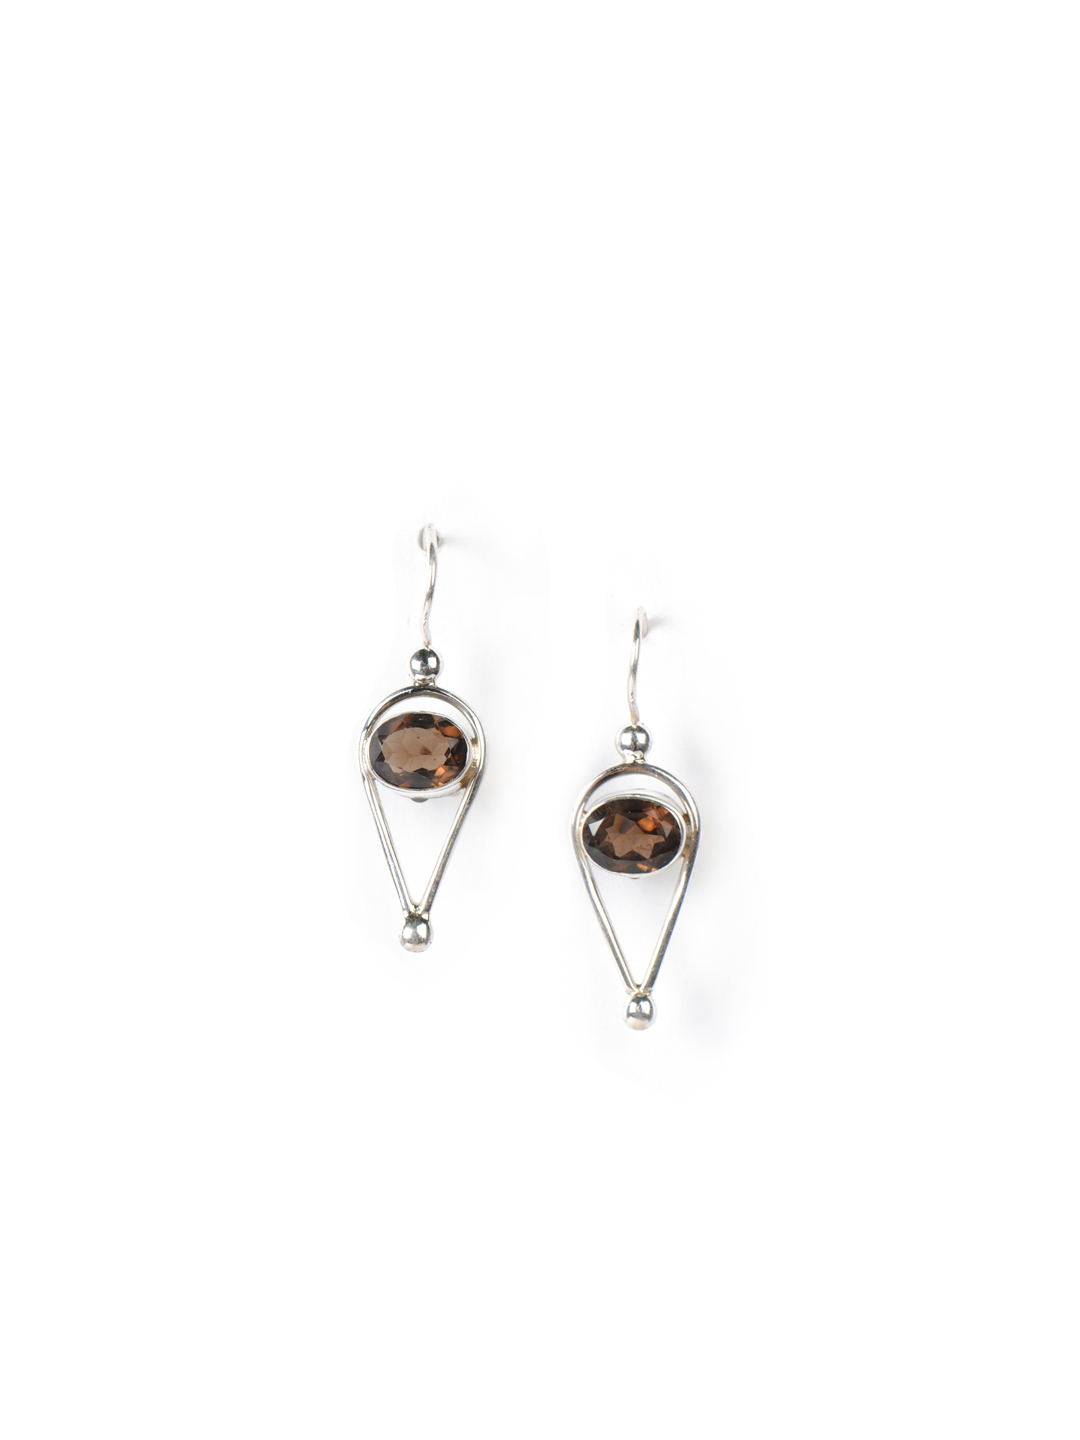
Fabindia Women Anusuya Silver Earrings
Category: Accessories / Jewellery / Earrings
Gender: Women
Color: Silver
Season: Winter 2016
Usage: Ethnic